COVID-19 pandemic in Spain

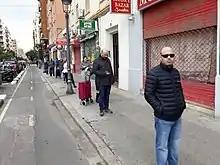
Residents of Valencia, maintaining social distancing while queueing (20 March 2020)

On 25 October, the government reimposed a state of emergency across the country and introduced a national curfew to counter the resurgence in coronavirus. Local authorities were also given powers to ban travel across different regions. The curfew was initially set to last 15 days, but Pedro Sánchez said that he would ask Parliament to extend it if necessary.